Nandakumar Chaugule

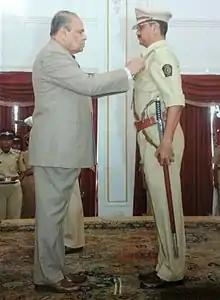
Nandkumar Chaugule receiving President’s Police Medal by Shri K Shankarnarayan-Hon Governor, for Meritorious Service in 2008

Nandakumar Chaugule (born 14 October 1955) is an ex-Deputy Commissioner of Police, Maharashtra, India. He has served 38 years in the police service and has received the President's Medal for Meritorious Service on 24 January 2010. During the 1993 Bombay bombings, he was in charge of the bomb detection and disposal squad and played a vital role in promoting safety and the capture of the accused within 24 hours; his work is described in the book "" by Hussain Zaidi. He was played by Zakir Hussain as Inspector NandKumar Chougale in the film "Black Friday" (2007).